Arab Christians

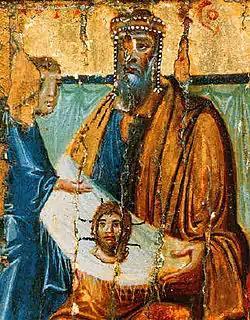
One of the first Christian kings in history, Abgar V of Osroene, belonged to the Nabataean Arab Abgarid dynasty

The New Testament has a biblical account of Arab conversion to Christianity recorded in the Book of Acts. When Saint Peter preaches to the people of Jerusalem, they ask,And how hear we every man in our own tongue, wherein we were born? [...] Arabians, we do hear them speak in our tongues the wonderful works of God. (Acts 2:8, 11 KJV)The first mention of Christianity in Arabia occurs in the New Testament as the Apostle Paul references his journey to Arabia following his conversion (Galatians 1: 15–17). Later, Eusebius discusses a bishop named Beryllus in the see of Bostra, the site of a synod c. 240 AD and two Councils of Arabia. The New Testament signals an early entry of Christianity among the Arabs; in addition to what was narrated by al-Tabari, Abu al-Fida, al-Maqrizi, Ibn Khaldun and al-Masoudi, the disciples of Christ (including Matthew, Bartholomew and Thaddeus) were the ones who went to Arabia as preachers of the religion. Sozomen of Gaza said that the Arabs converted to Christianity through the efforts of priests and monks who spread to Arab regions, and the strength of Christianity increased with the conversion of the major tribes. The religion was organised in many dioceses controlled by bishops and archbishops. The Arab bishops were divided into types: urban bishops residing in cities, and “tent bishops” who resided in tents and moved with their tribes from one place to another. The number of Arab bishops among the Nabataeans alone reached forty according to Ibn Durayd. The first Arab bishop of the Arabs, Saint Moses, spent many years in the 4th century as a hermit between Syria and Egypt. His piety impressed Mawiyya, Arab warrior-queen of the Tanukhids, and she made his consecration as a bishop over her people a condition to any truce with Rome.